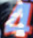
Number: 4